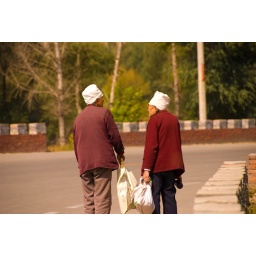
These white hats were typical on the middle-aged+ women in Hohhot.